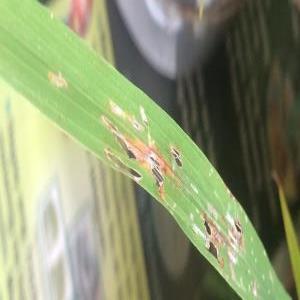
Disease: Blast